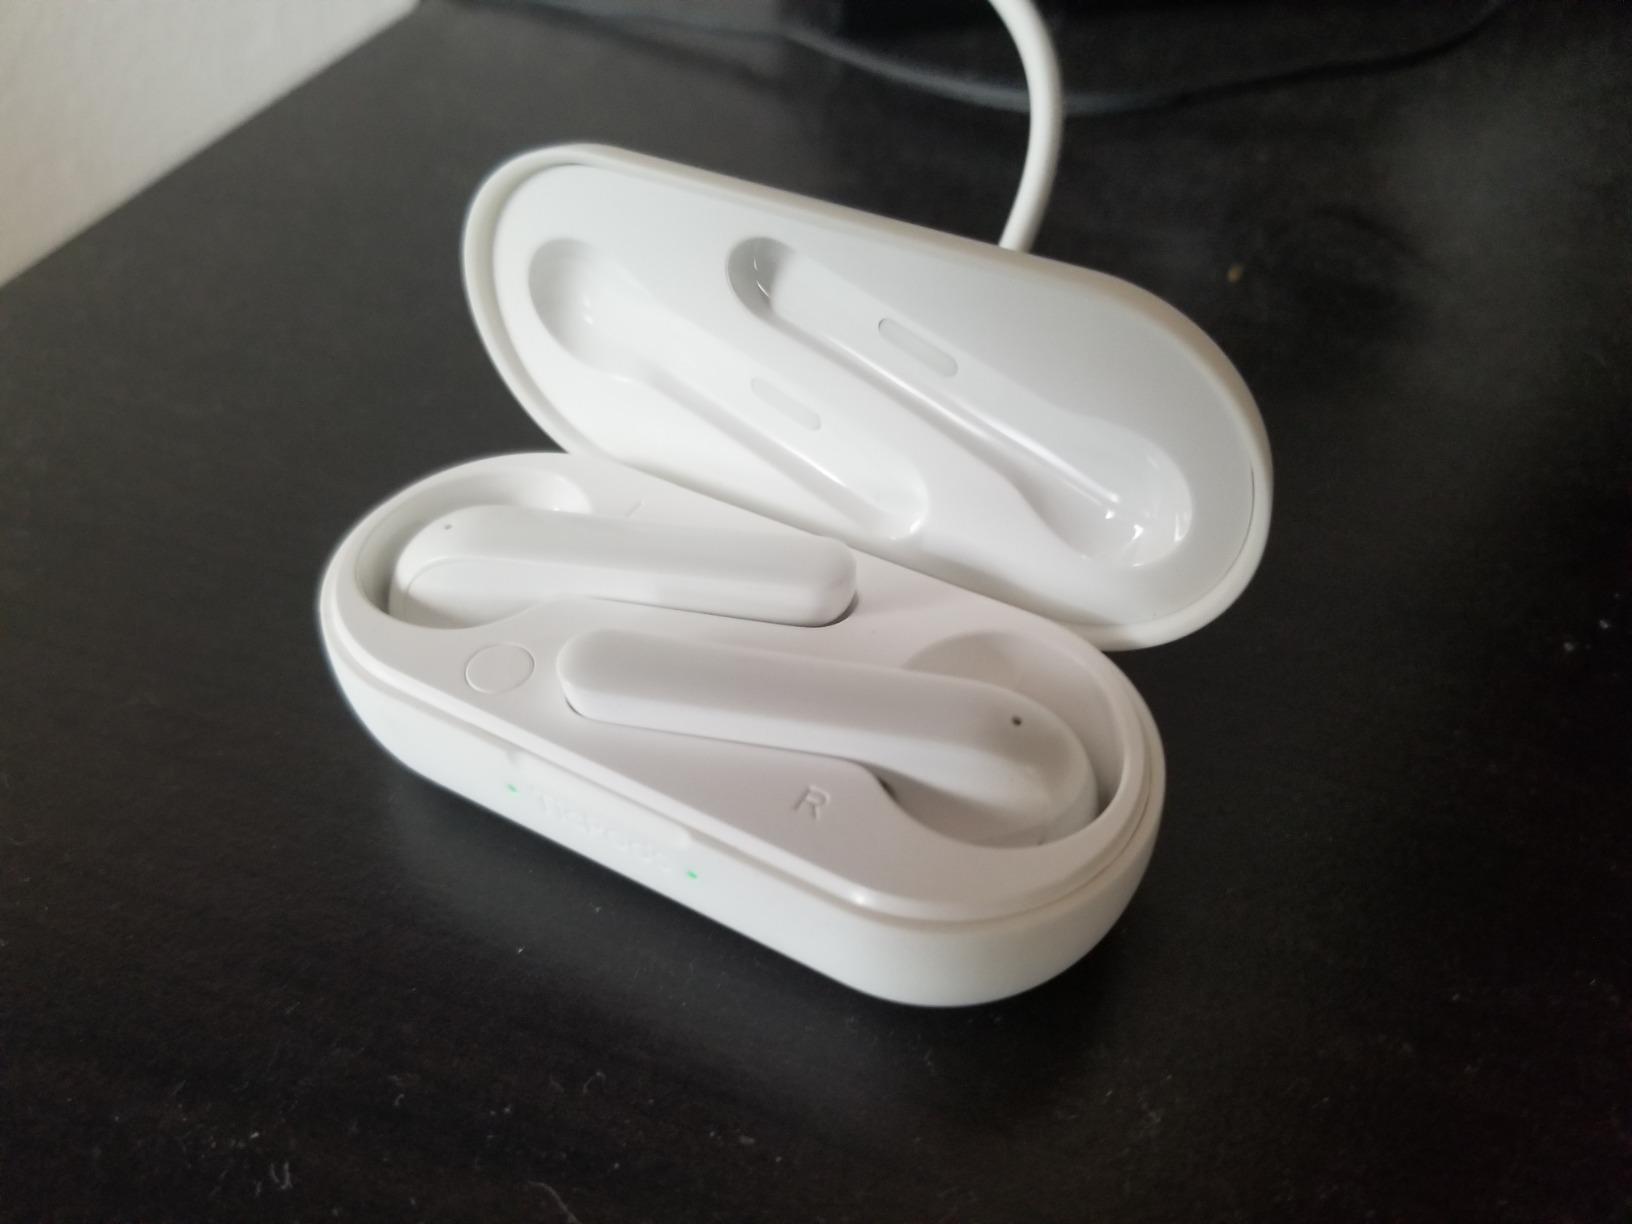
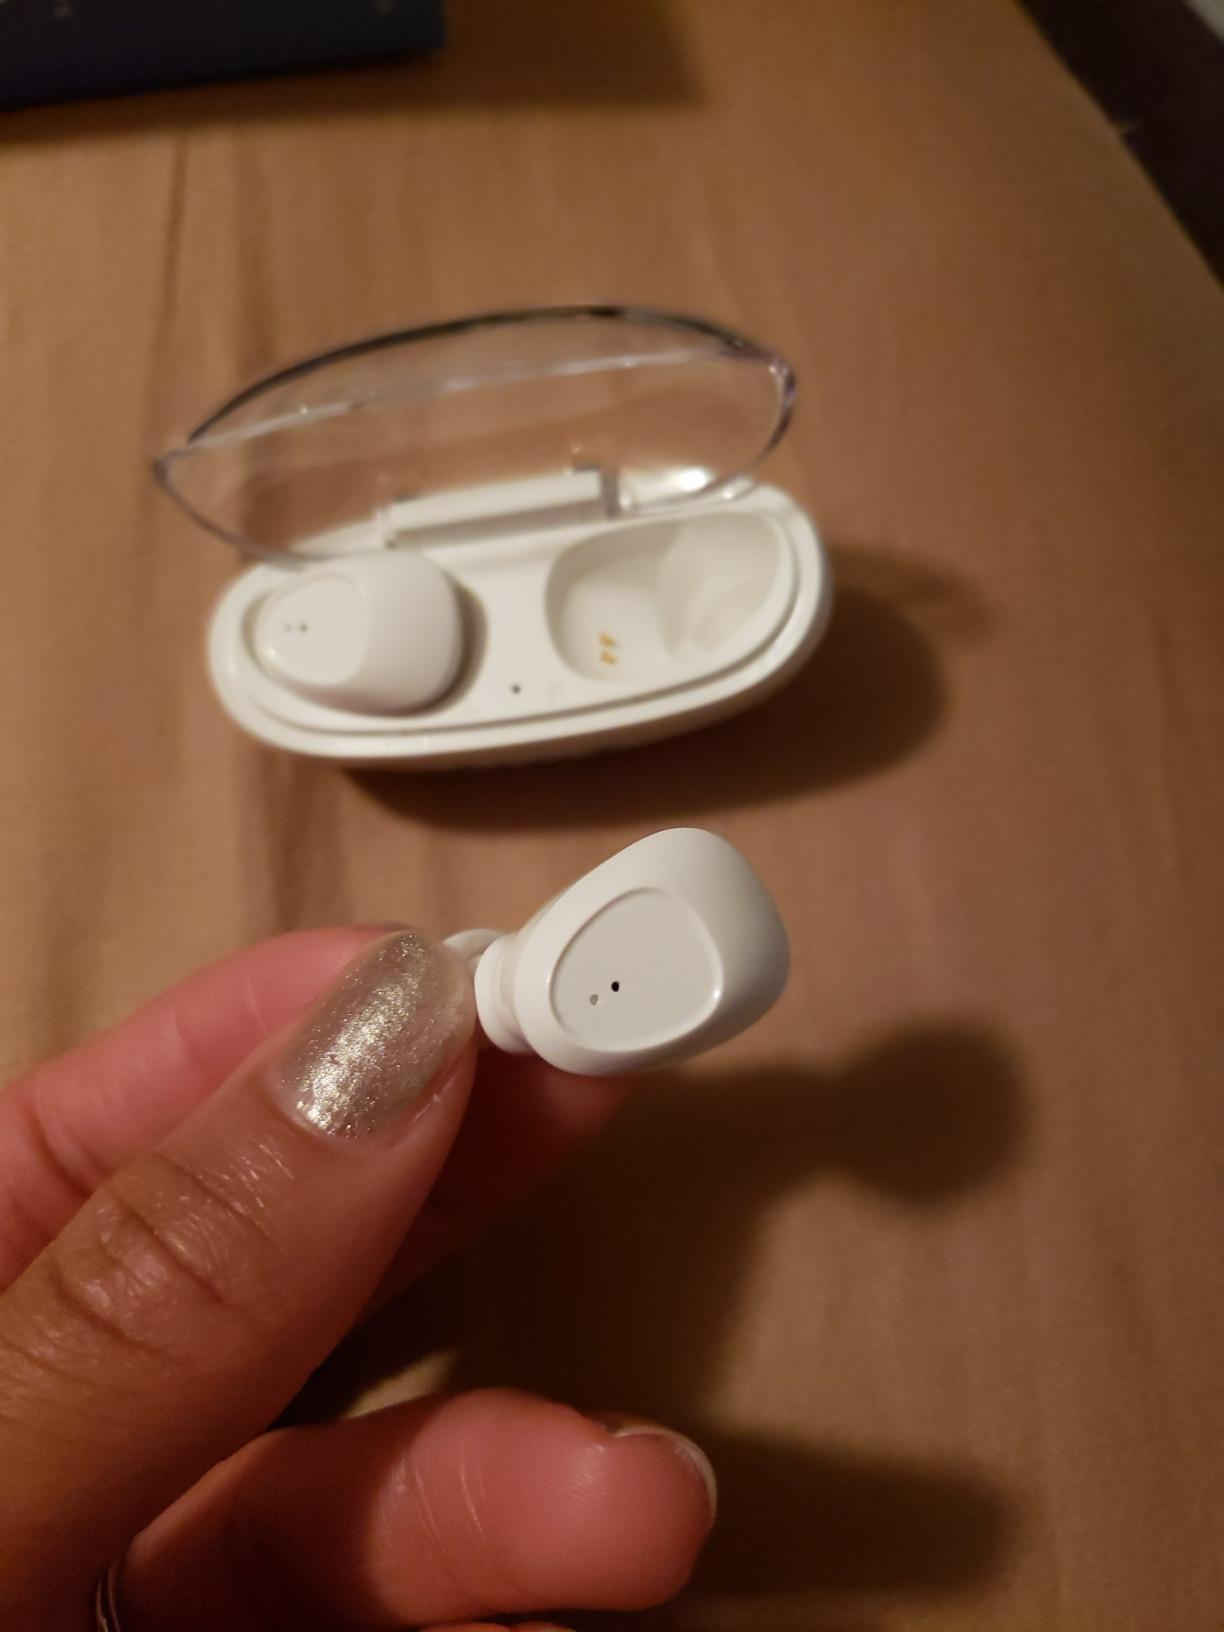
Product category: earbuds
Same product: no